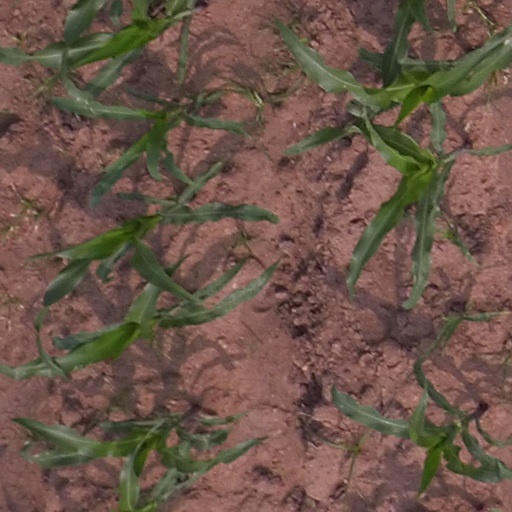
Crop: maize; corn